Brian Eno

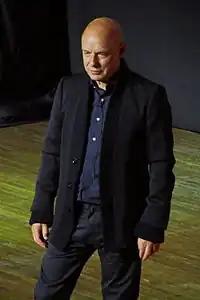
Eno at Moogfest, Asheville, North Carolina, 2011

Eno released another solo album on Warp in late 2010. "Small Craft on a Milk Sea", made in association with long-time collaborators Leo Abrahams and Jon Hopkins, was released on 2 November in the United States and 15 November in the UK. The album included five compositions that were adaptions of those tracks that Eno wrote for "The Lovely Bones." He later released "Drums Between the Bells", a collaboration with poet Rick Holland, on 4 July 2011. In November 2012, Eno released "Lux", a 76-minute composition in four sections, through Warp.